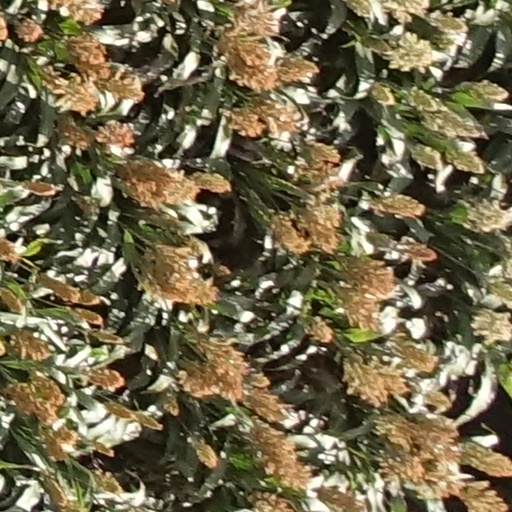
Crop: sorghum